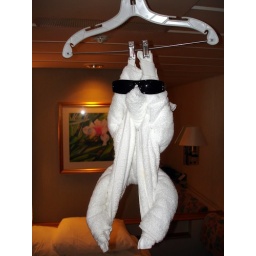
Hanging monkey towel animal they left in our stateroom